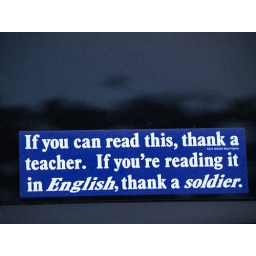
This was on the window of a truck parked at the Motel Six in Gold Beach, Oregon.